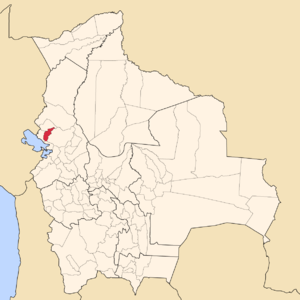
Muñecas est une province dans le département de La Paz, en Bolivie.